The Racecourse

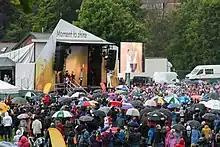
Matt Baker lights the cauldron at the Racecourse from the Olympic torch on day 29 of the relay, 16 June 2012.

On 16–17 June 2012 the Racecourse hosted the Olympic torch as part of the London 2012 Olympic torch relay.